La gota fría

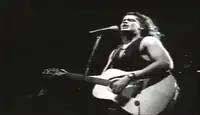
An image of Carlos Vives in the music video for "La gota fría".

The music video for "La gota fría" was shot in the Romelio Martínez Stadium in Barranquilla, and Pescaíto (a popular neighborhood of his native Santa Marta), the two locations are in Colombia. On December 7, 1993, Vives offered a concert in Barranquilla. The event was very special because the music video for "La gota fría" was going to be filmed. They had many film cameras, dollies and clapperboards (with the participation of group of video from RCN TV). At 4:00 AM the next day, La Provincia and Carlos Vives, left Barranquilla because they needed to shoot some scenes of the music video in Santa Marta. The video of the song starts with Carlos singing live with La Provincia, during the video show scenes of the band members playing their instruments. There are other scenes that show the public and other that shows Carlos Vives playing football on the beach, a drop falling in the water, a cactus and other images.